Joseph Wheeler

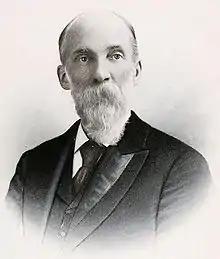
Wheeler in later life

In 1898, Wheeler, now aged 61, volunteered for the Spanish–American War, receiving an appointment to major general of volunteers from President William McKinley. He assumed command of the cavalry division, which included Theodore Roosevelt's Rough Riders, and was nominally second-in-command of the Fifth Army Corps. He sailed for Cuba and was charged with scouting for the U.S. advance by General William Rufus Shafter, overall commander of V Corps. He was ordered not to engage the enemy on his own until the American troop disembarkation had been completed.